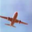
Label: airplane